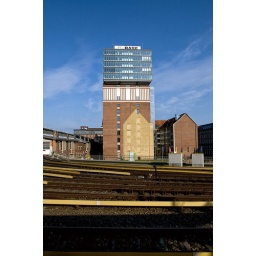
a famous tower in berlin. the glass cube was built on top on another old tower from 1906-1912. @ warschauer strasse.